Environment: real
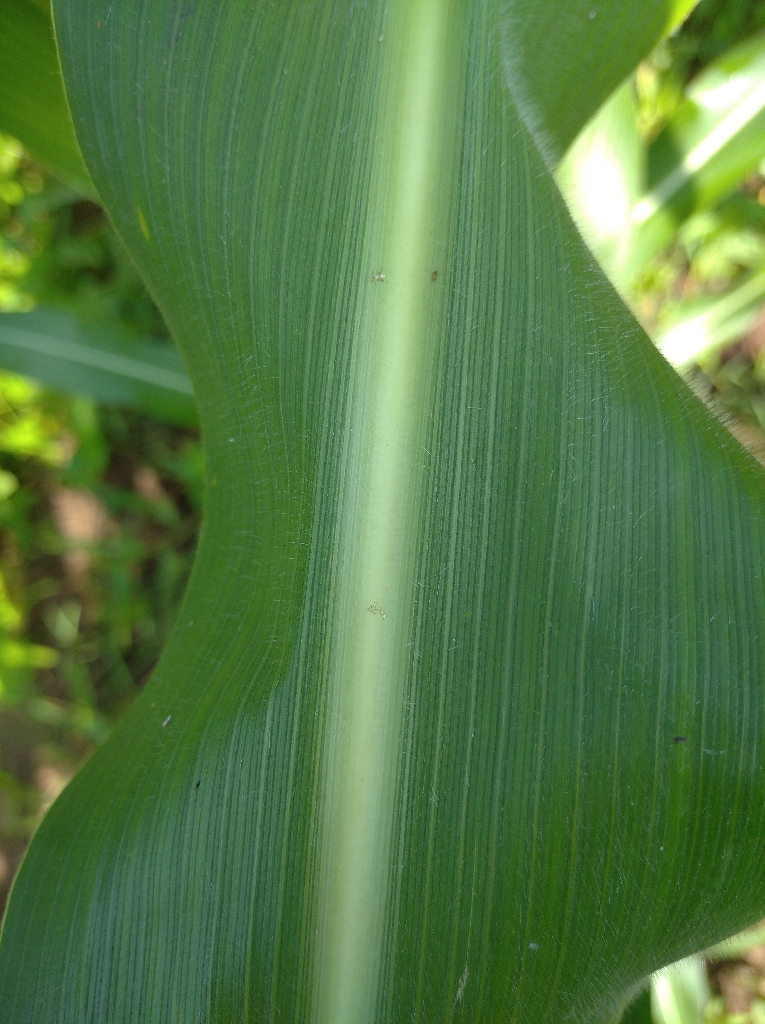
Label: healthy